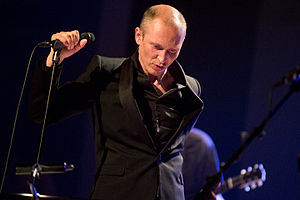
Helmut Lotti
Helmut Lotti er en belgisk sanger.